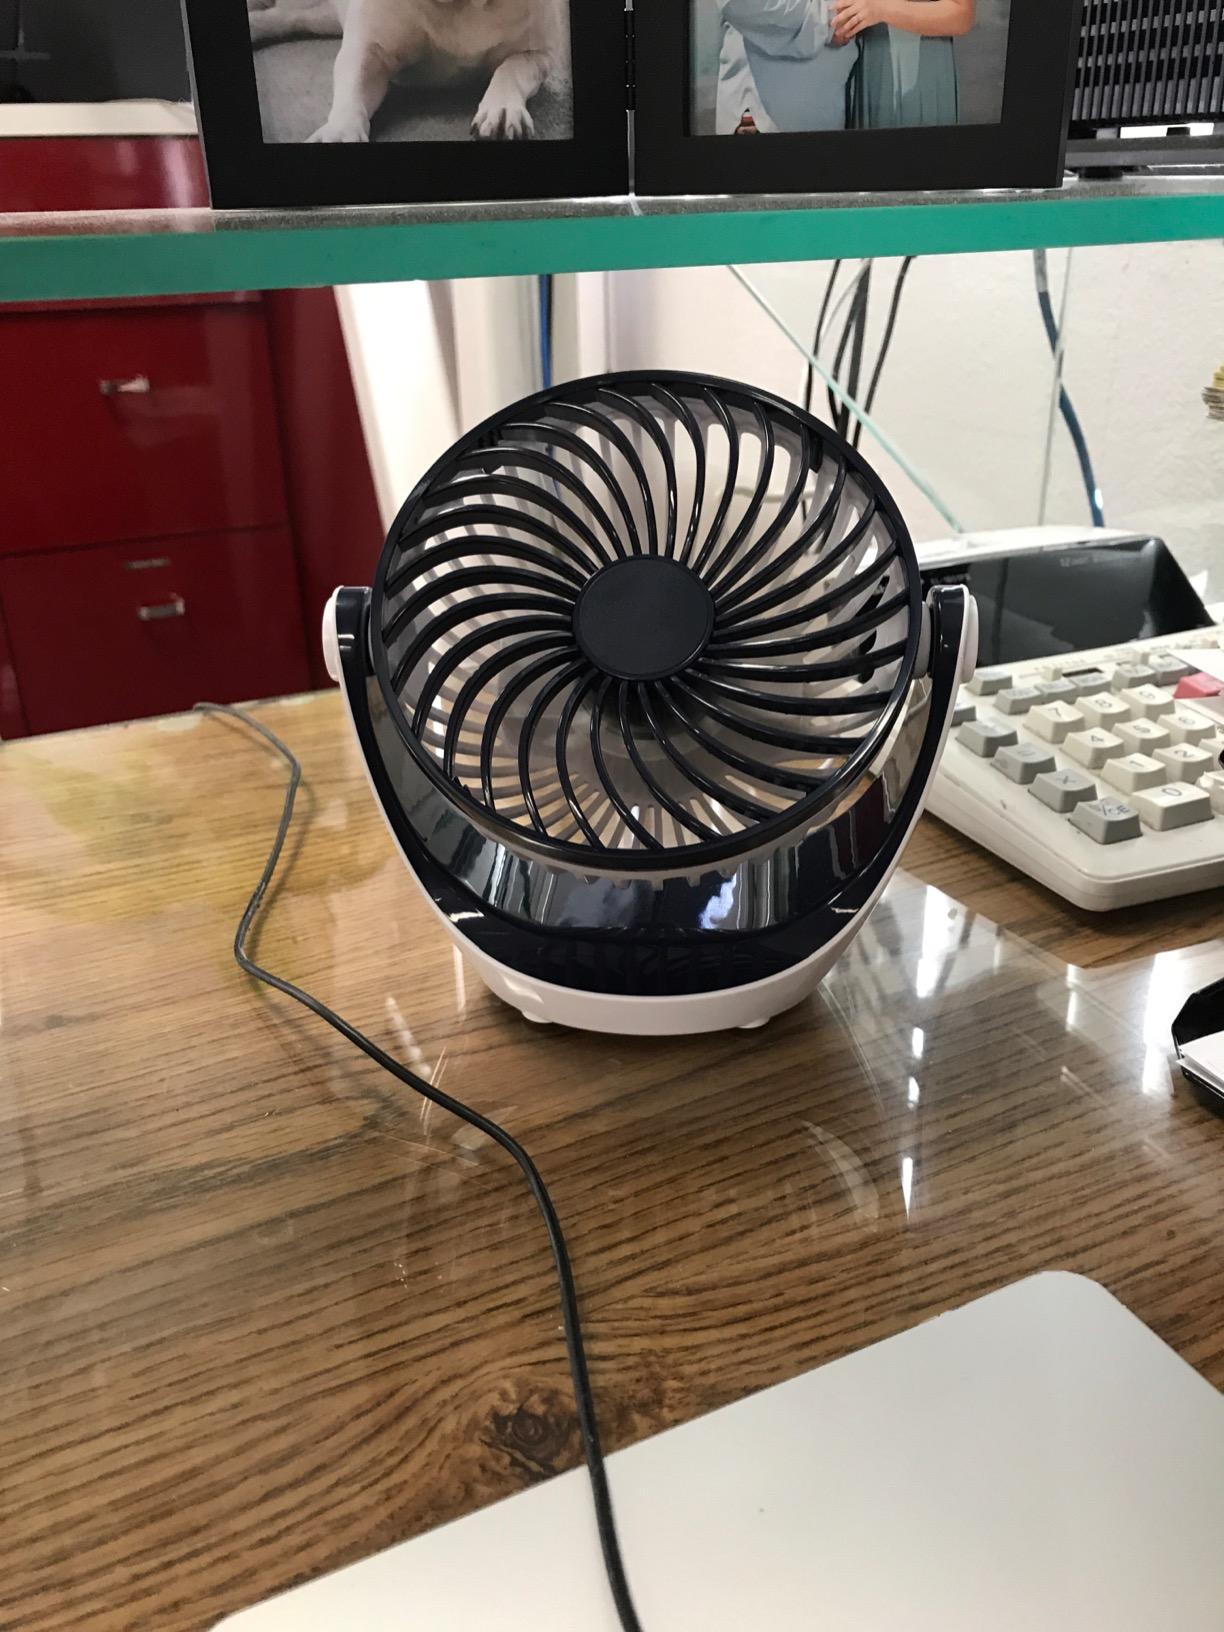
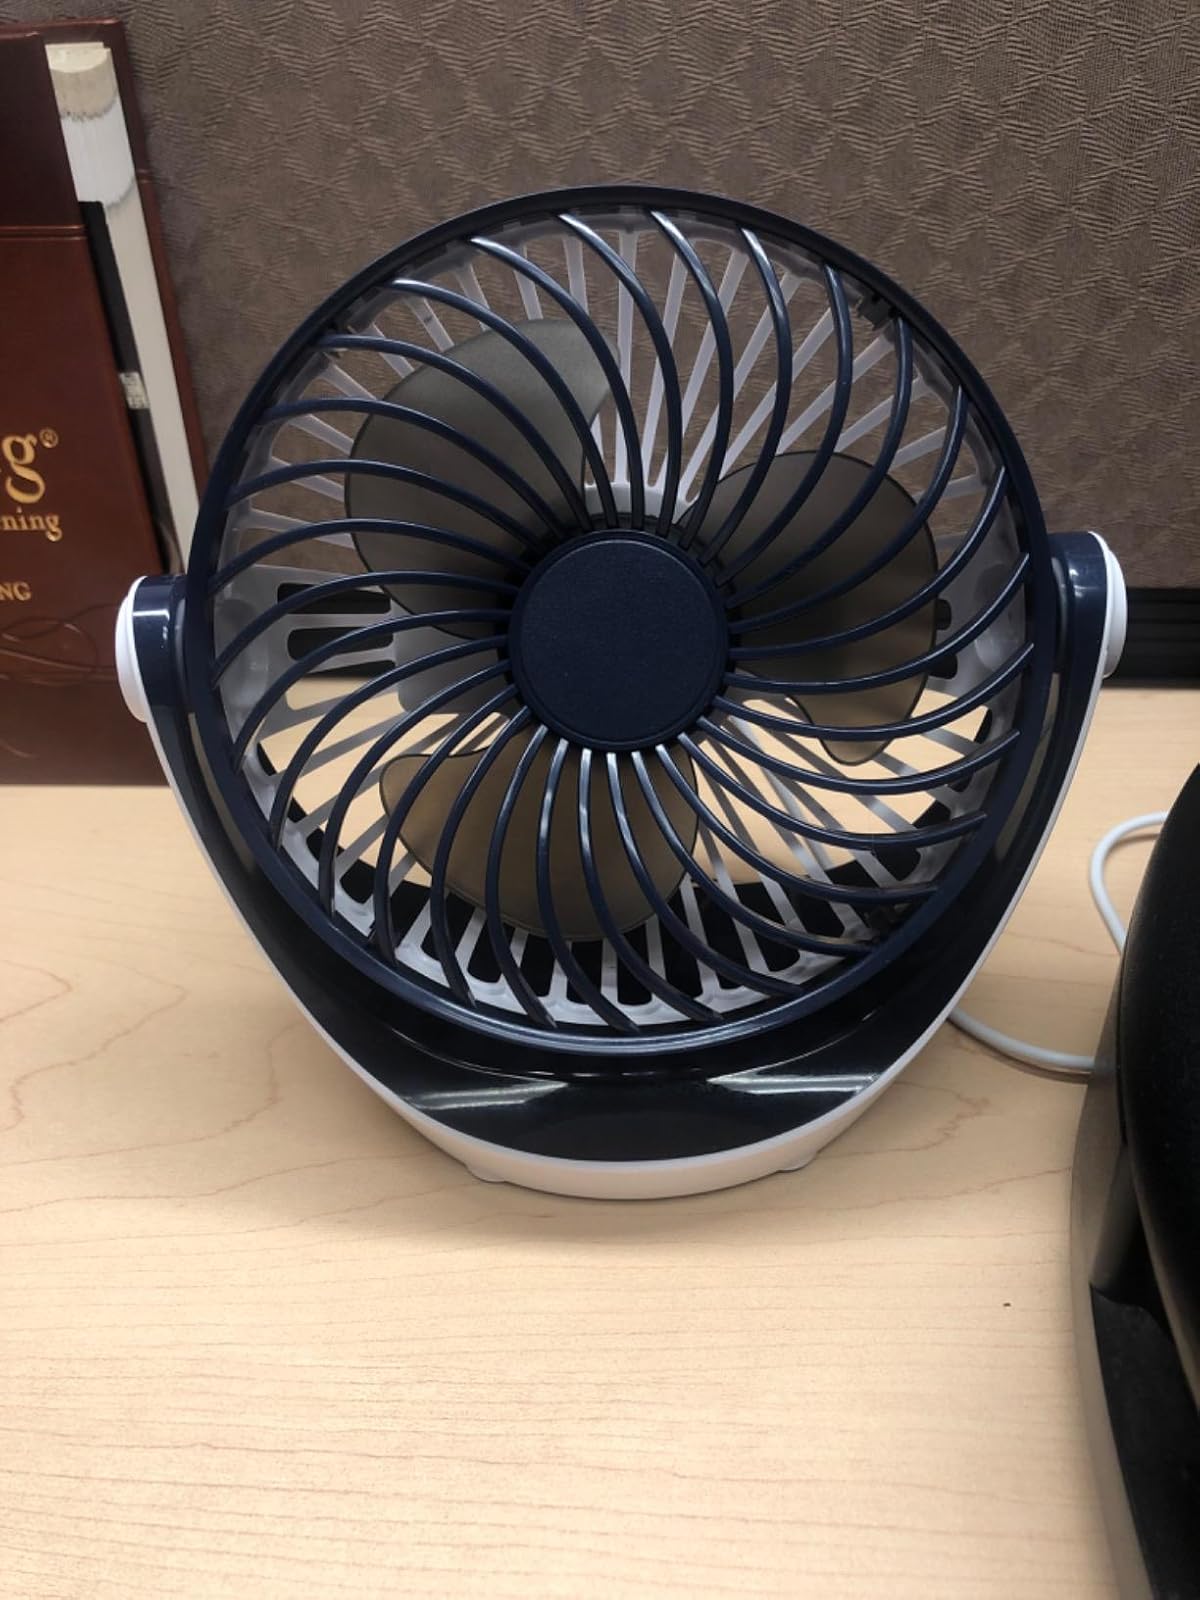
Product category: fan
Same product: yes